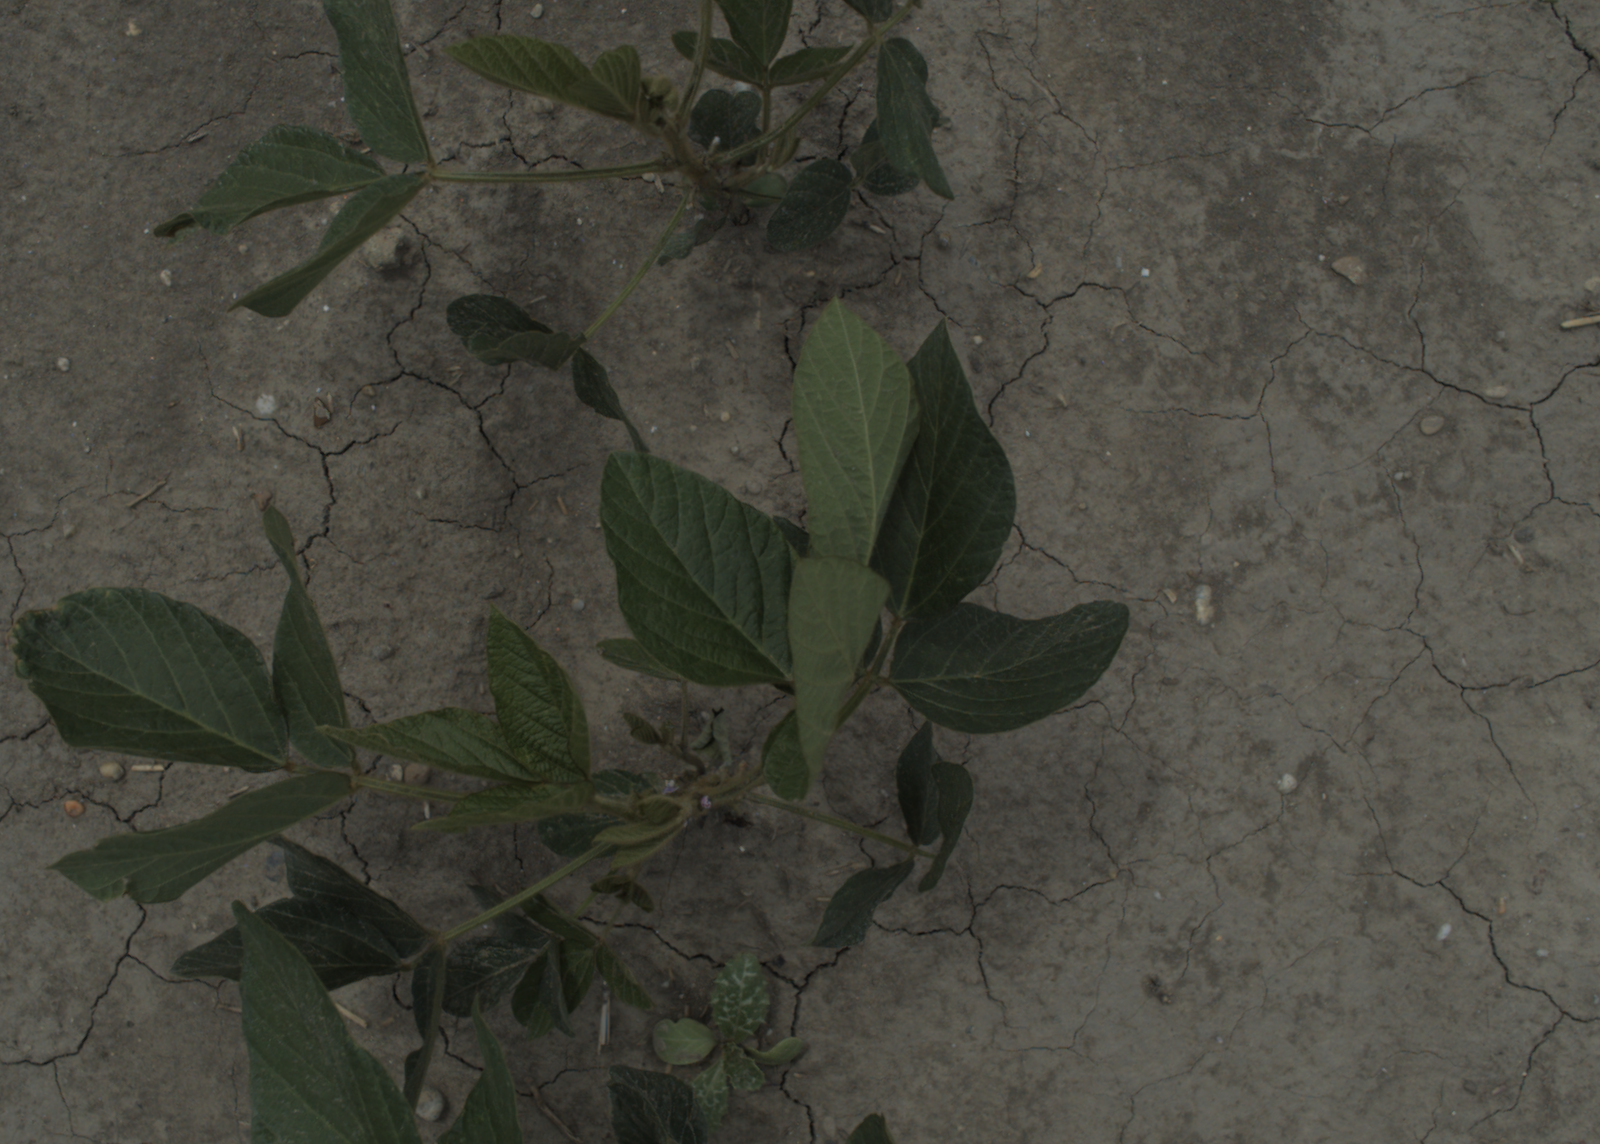
Capture date: 21.07.2021 12:51:48
Weather: mixed
Wind: medium
Seeding date: 08.06.2021
Plant canopy height (mm): 962